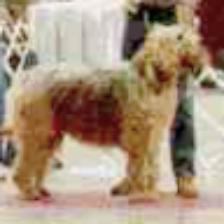
Label: NonHuman